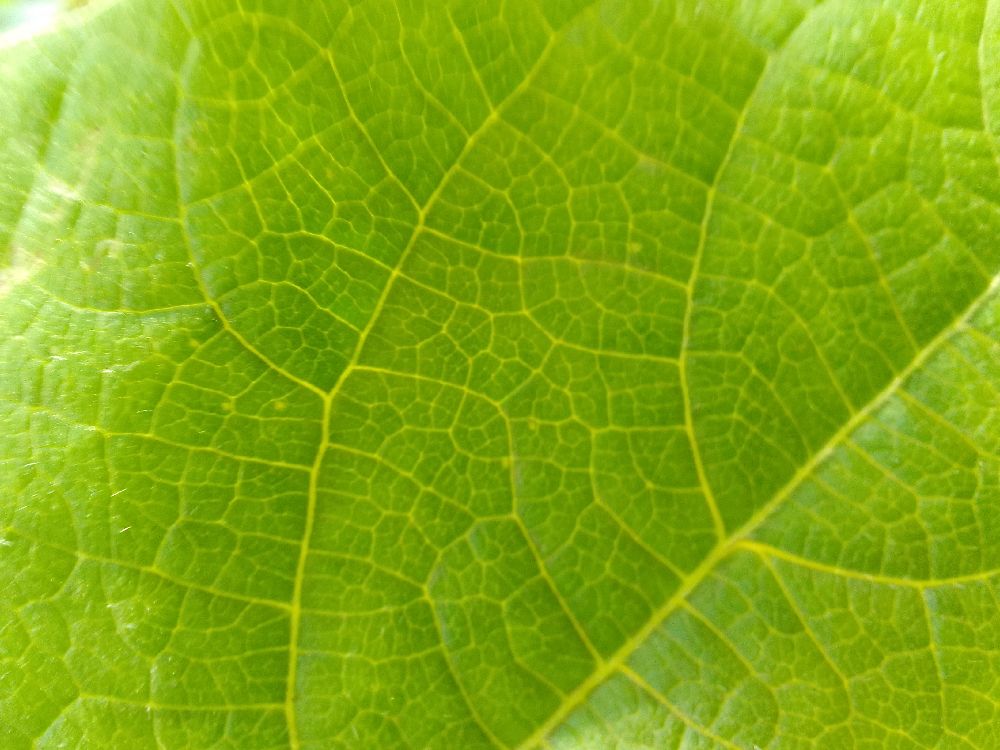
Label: healthy